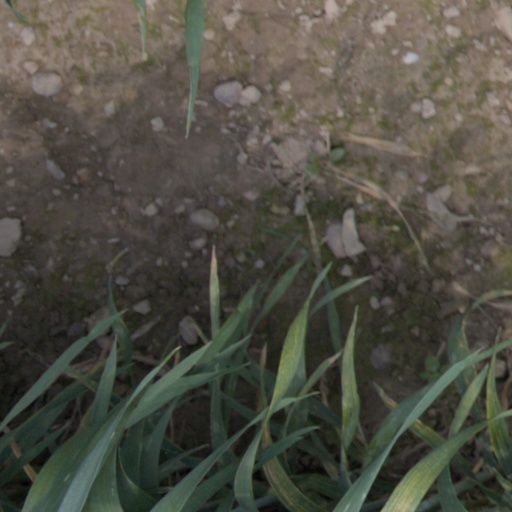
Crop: wheat